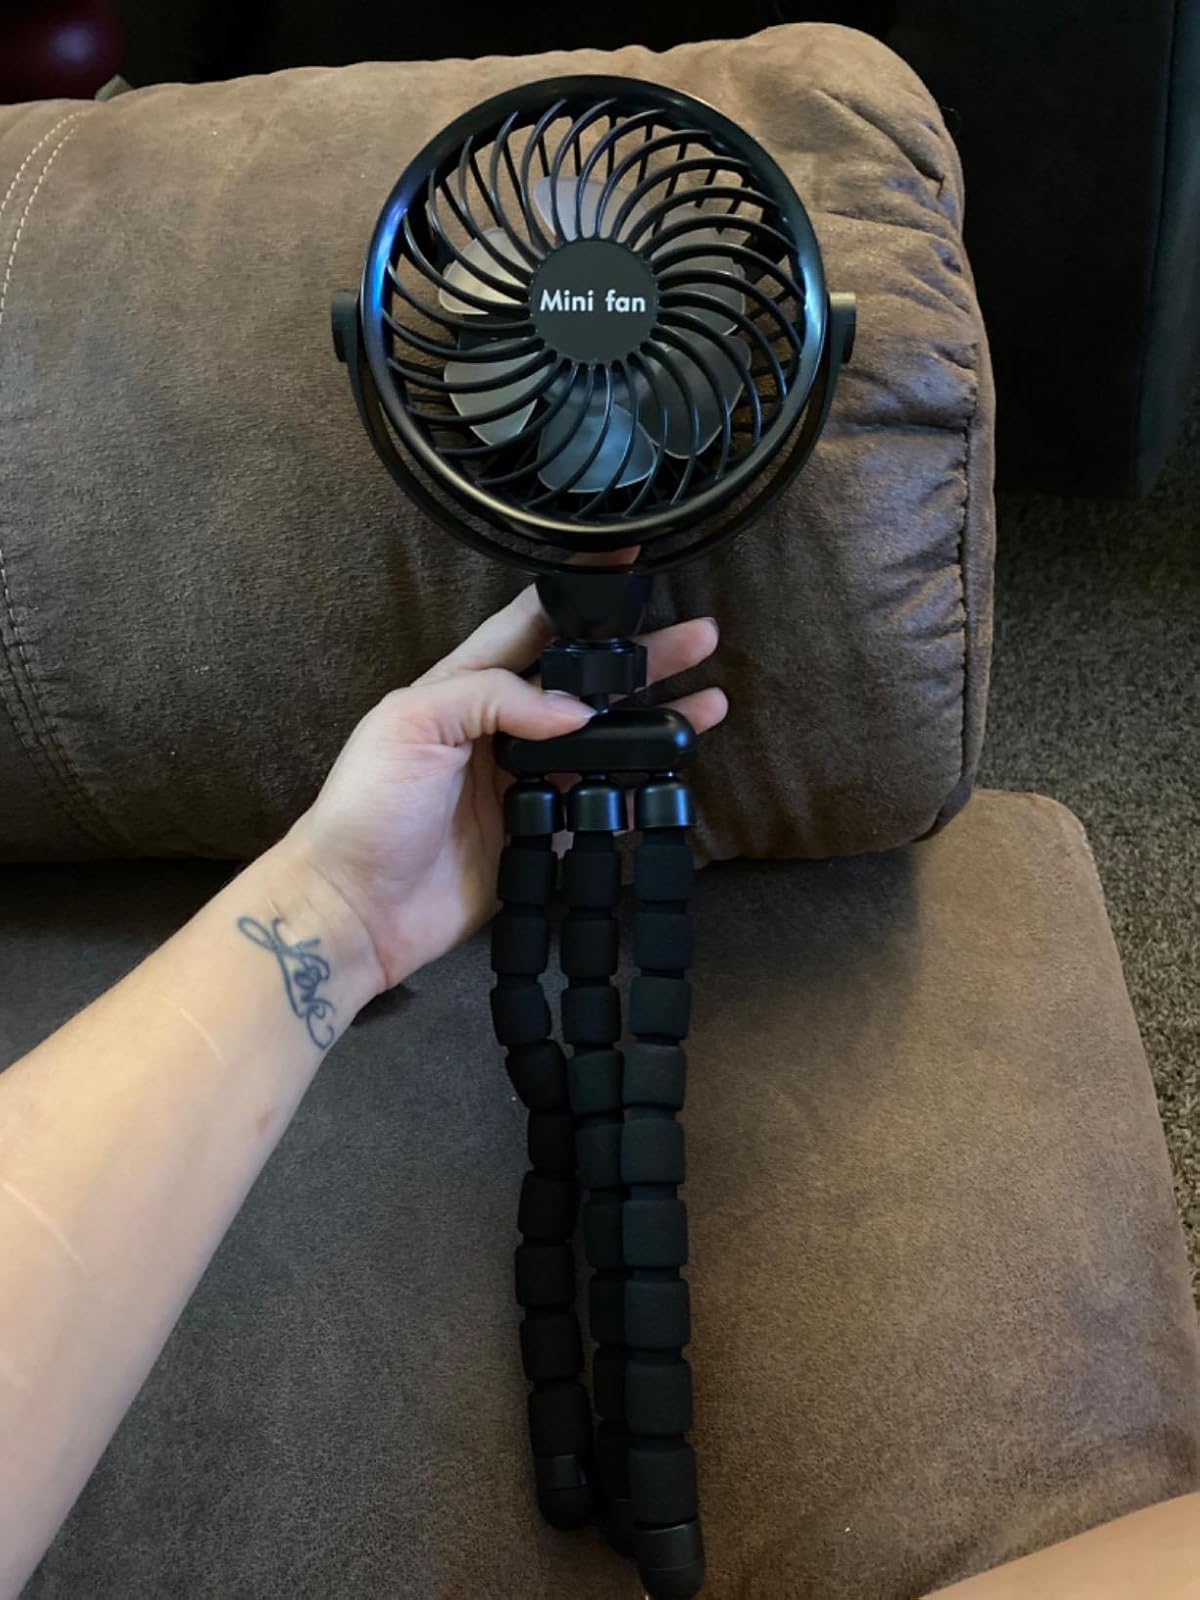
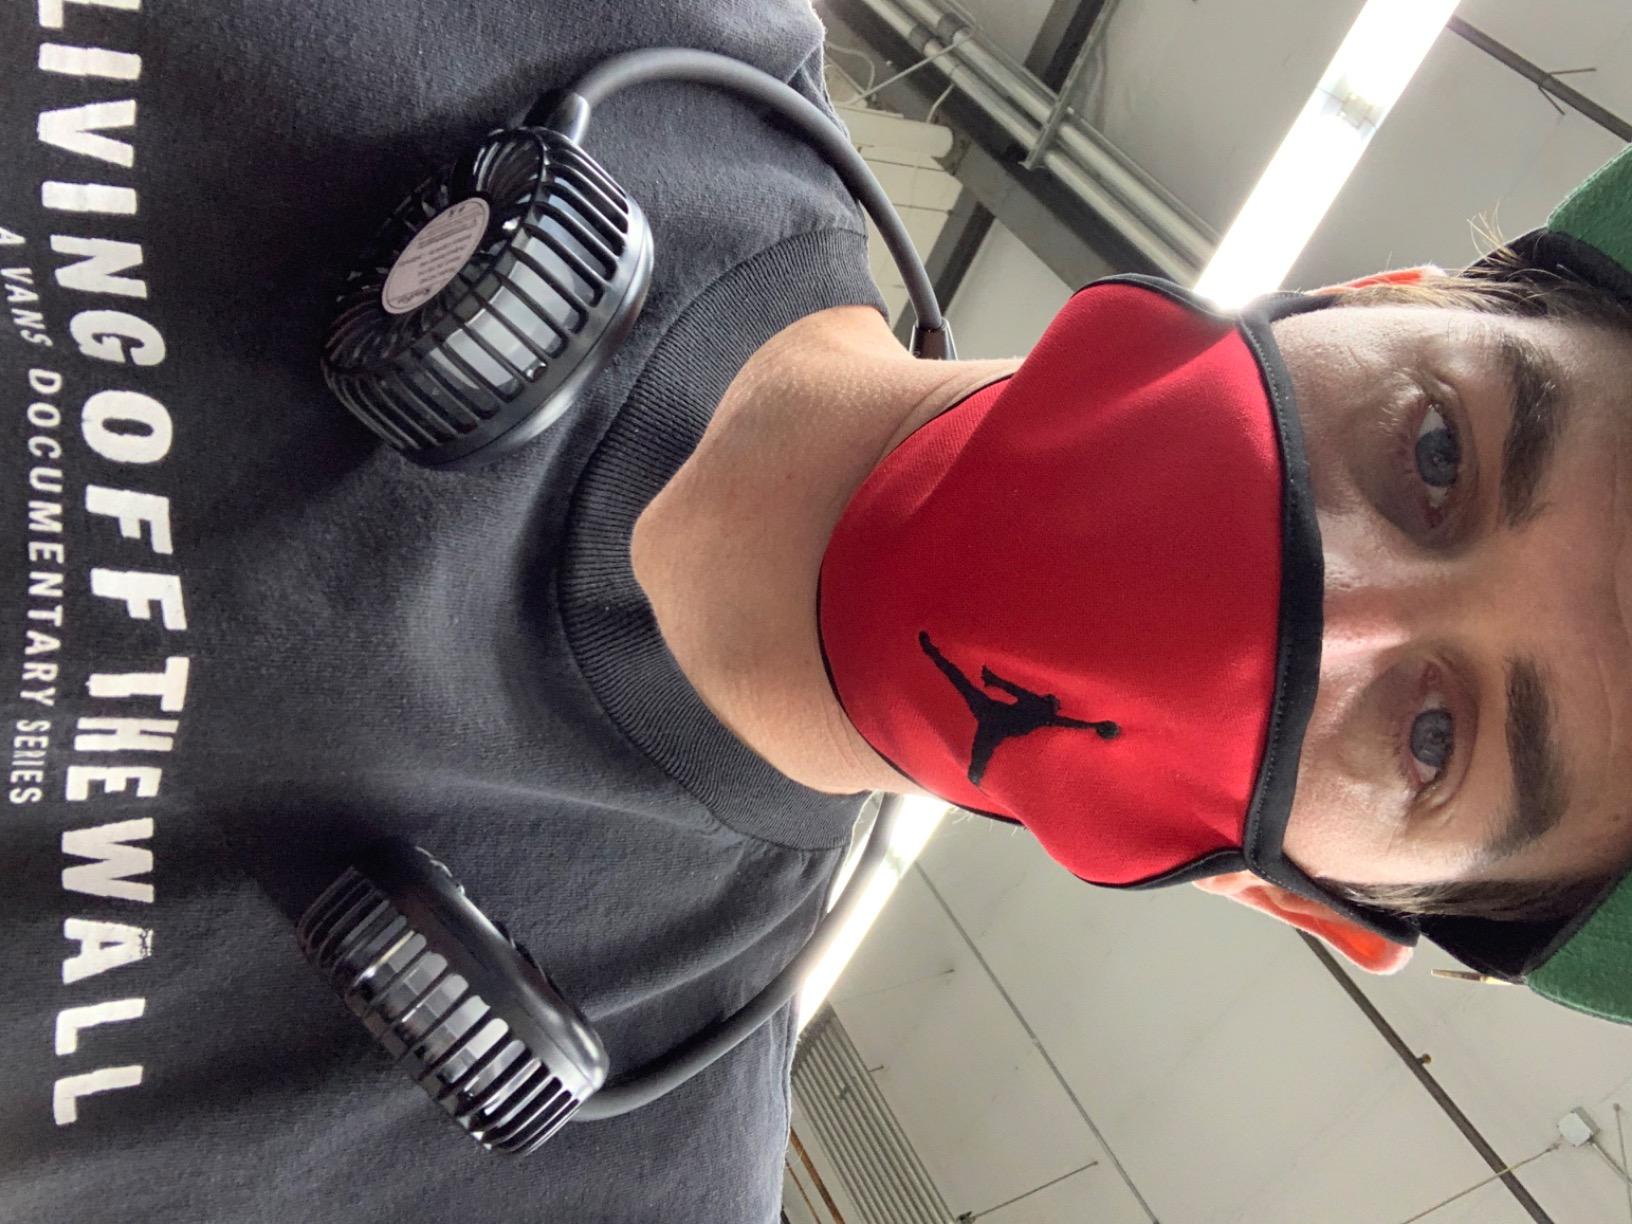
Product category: fan
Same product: no